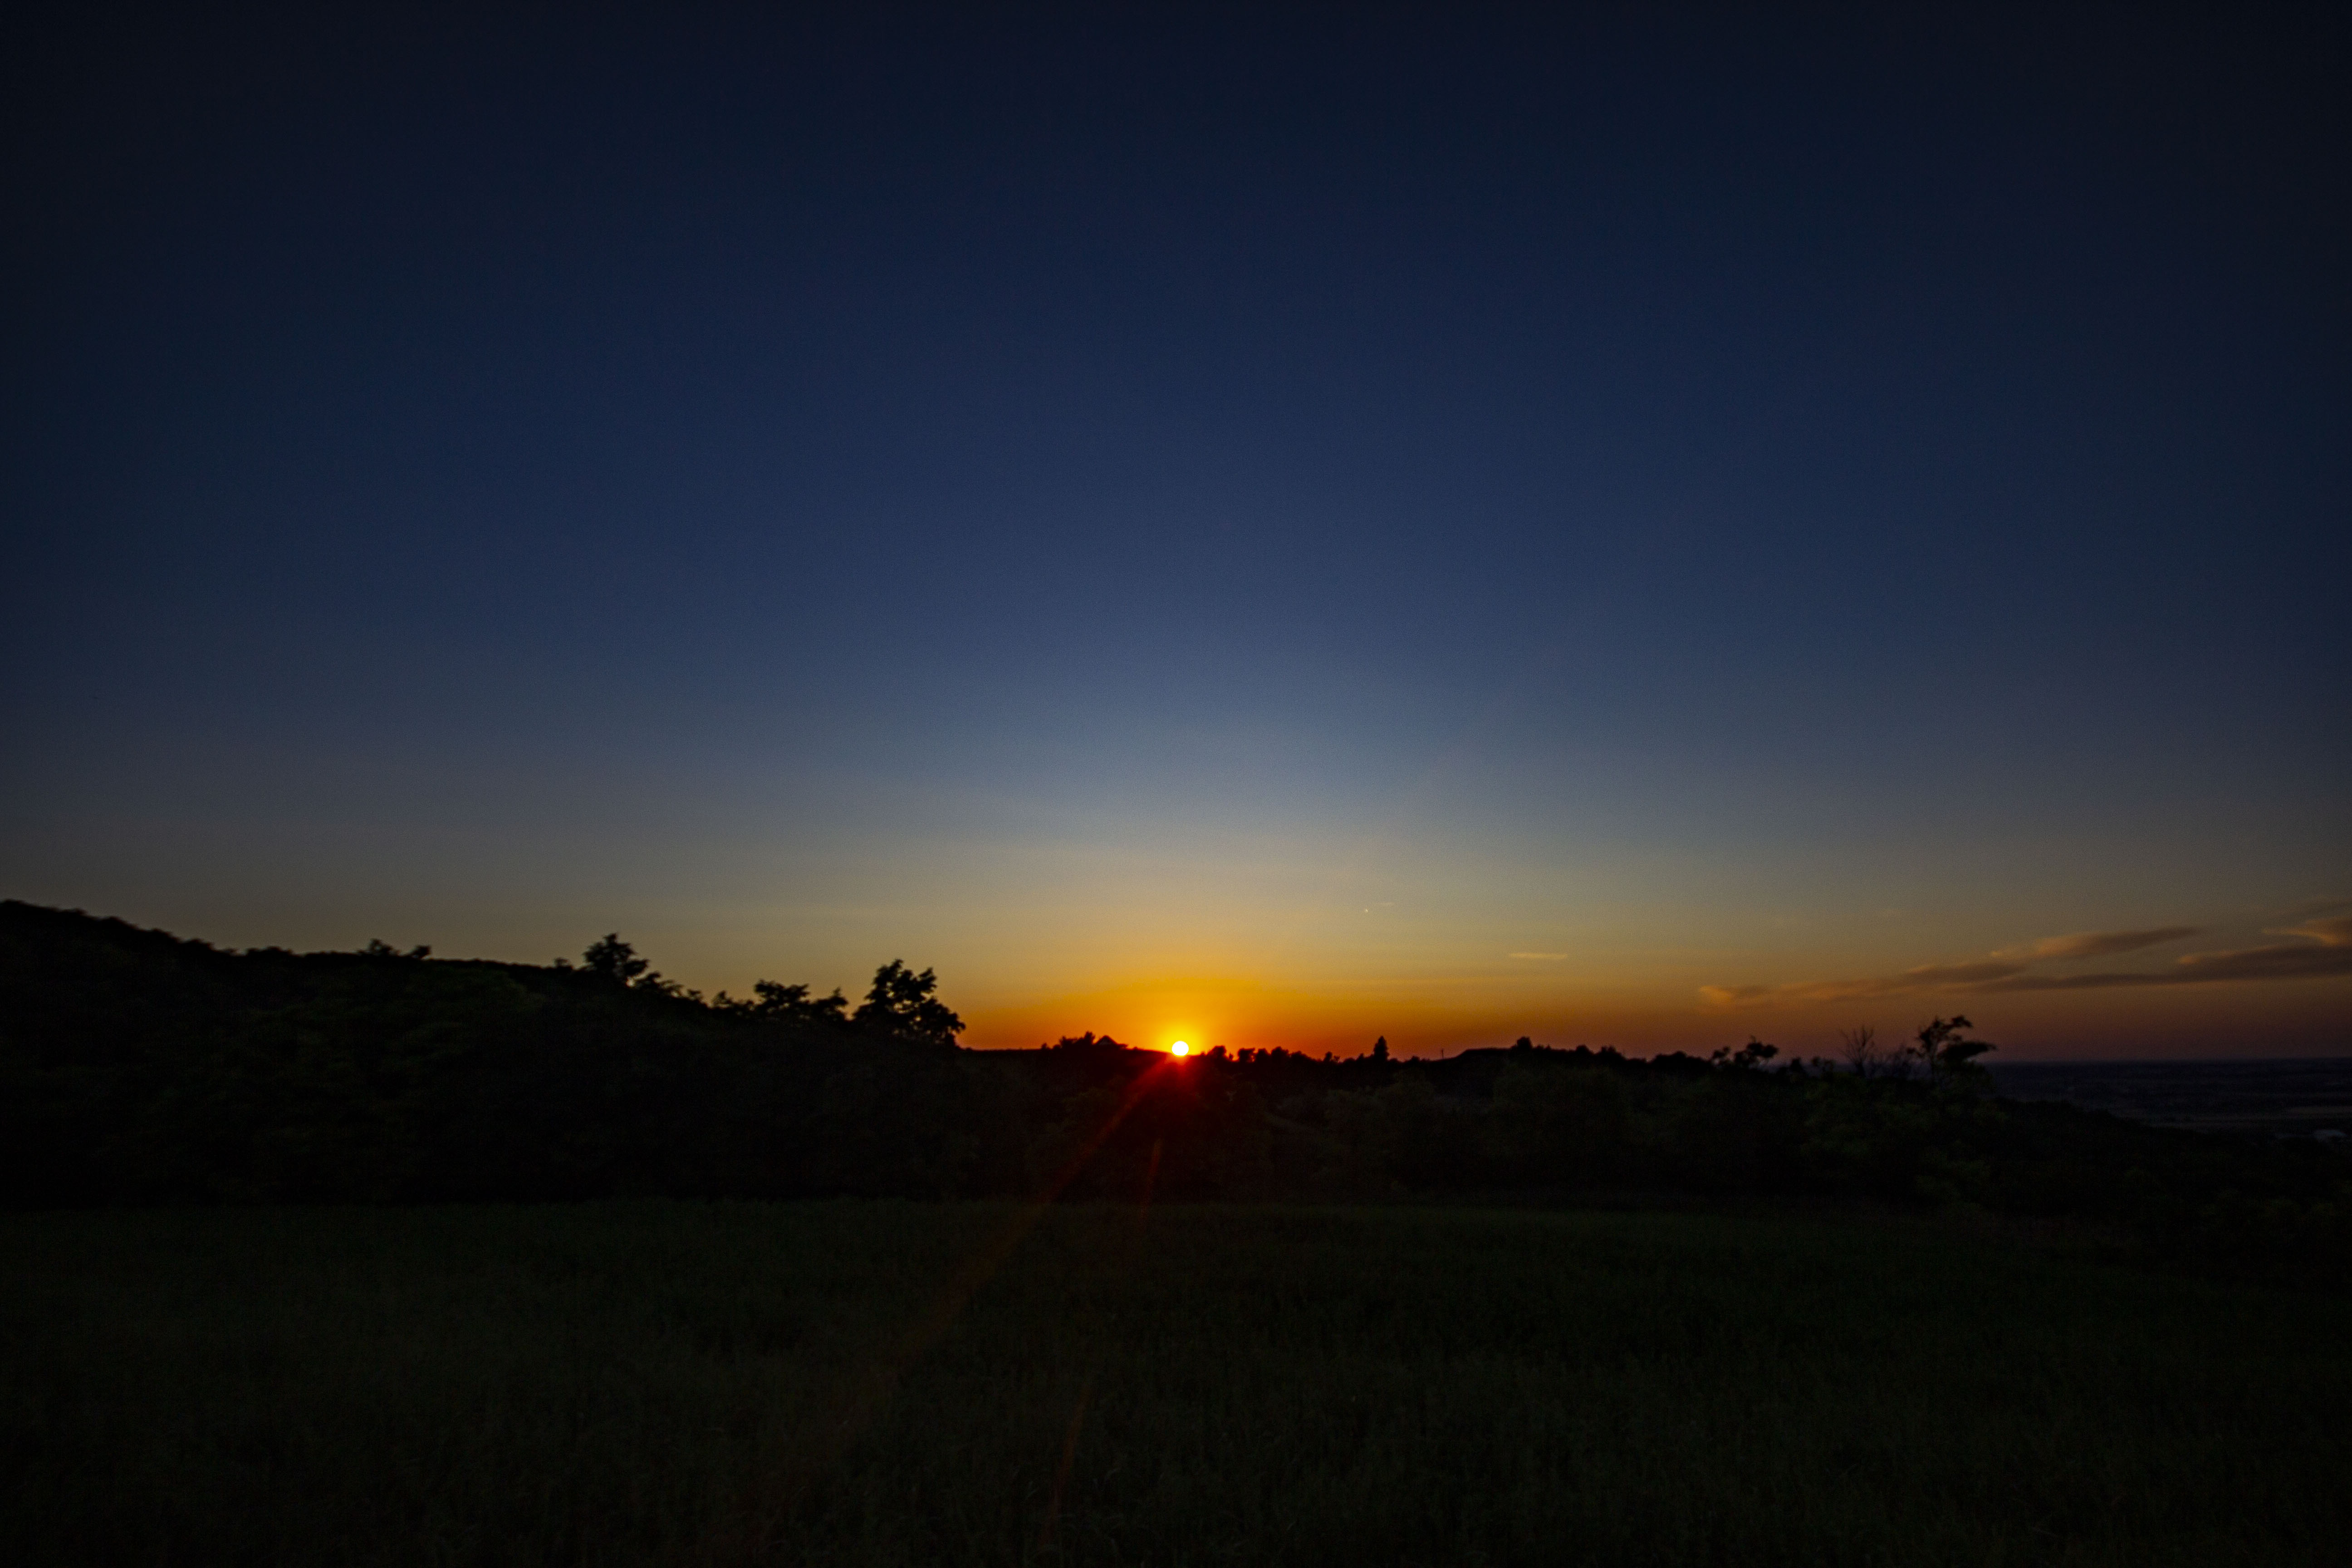
sun, sky, horizon, sunset, sunrise, evening, dusk, afterglow, cloud, morning, atmospheric phenomenon, natural landscape, dawn, atmosphere, tree, ecoregion, night, sunlight, landscape, darkness, calm, rural area, plain, photography, astronomical object, hill, red sky at morning, field, road, grassland